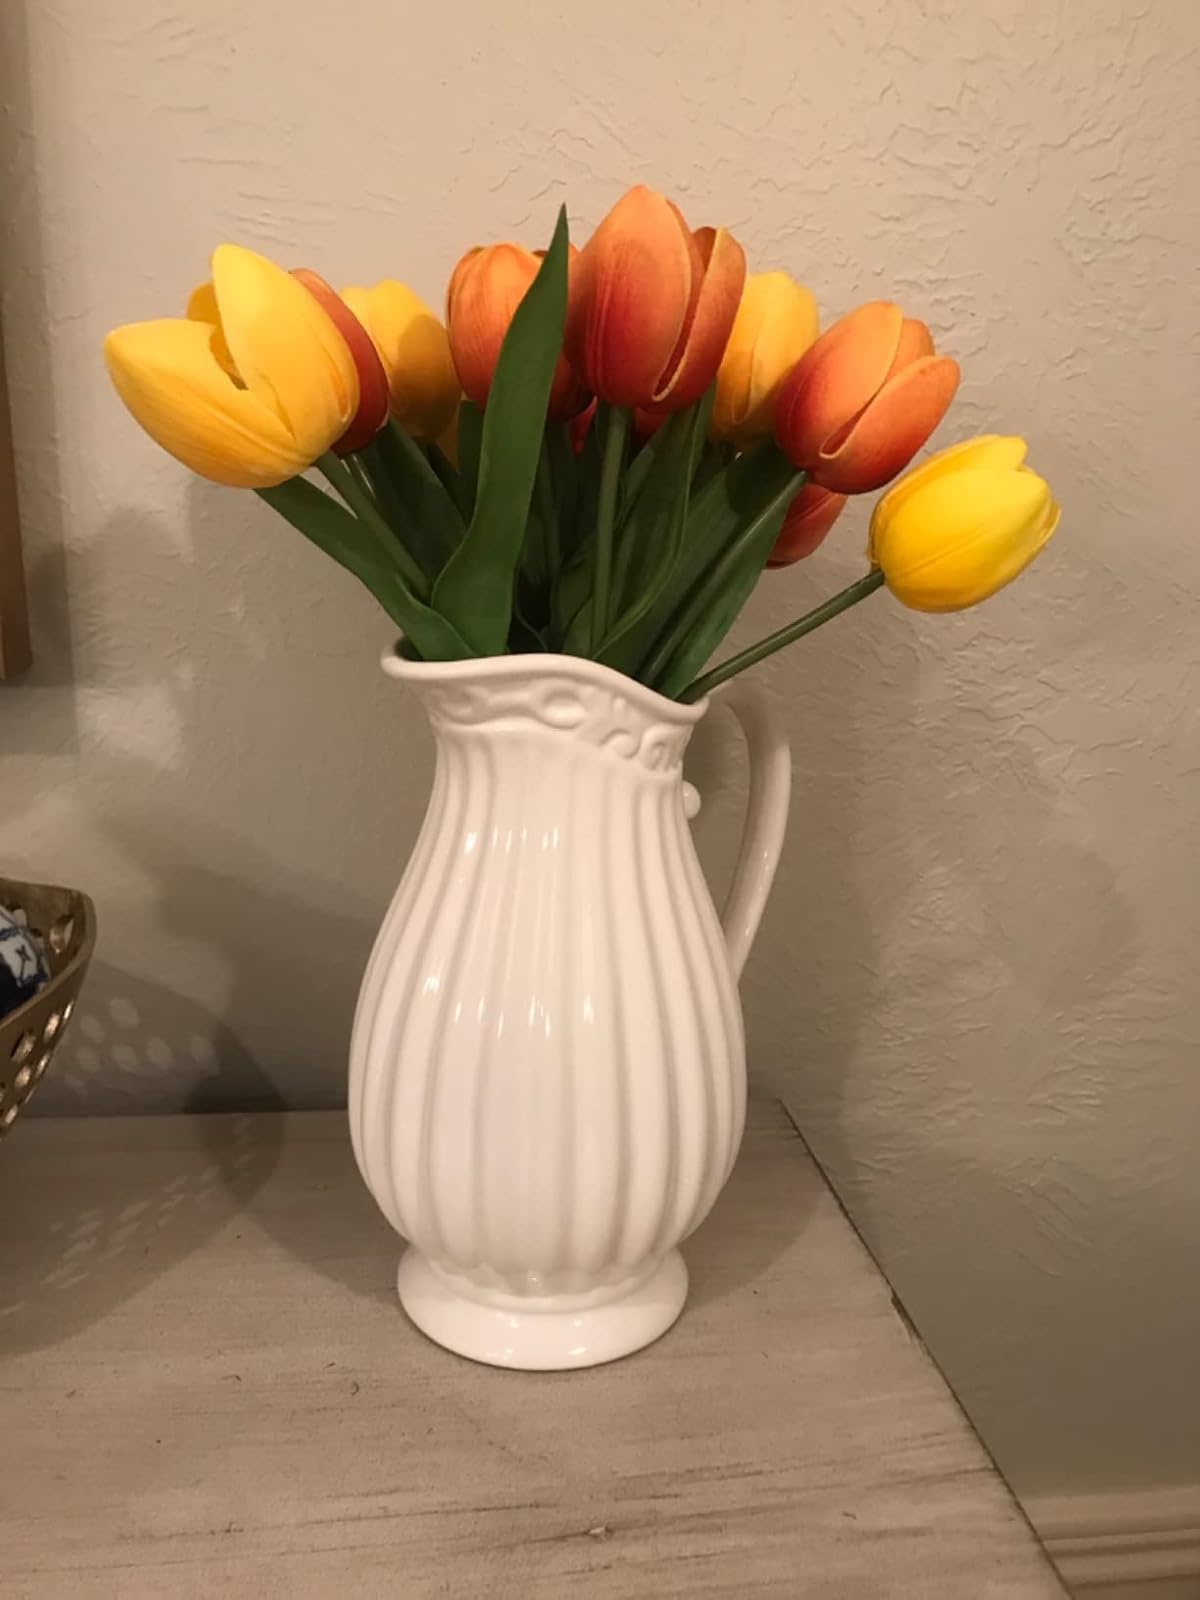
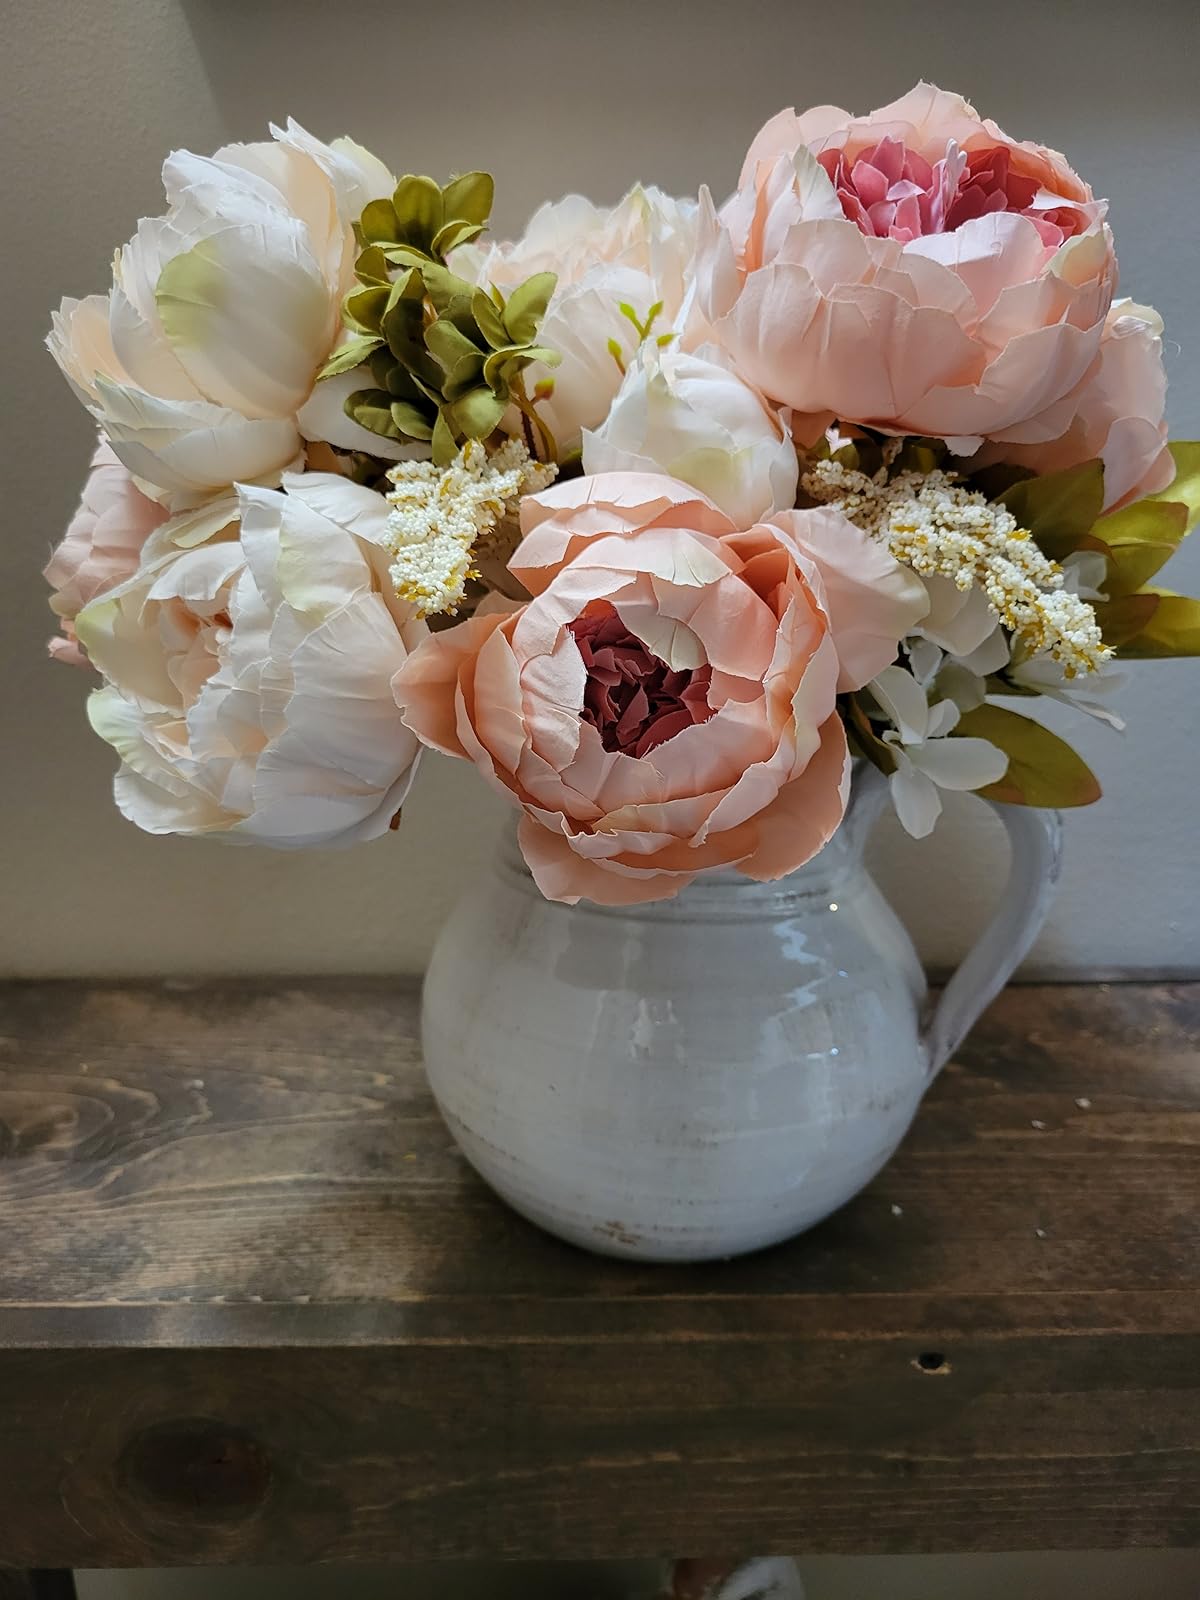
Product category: vase
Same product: no